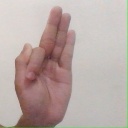
अक्षर: फ